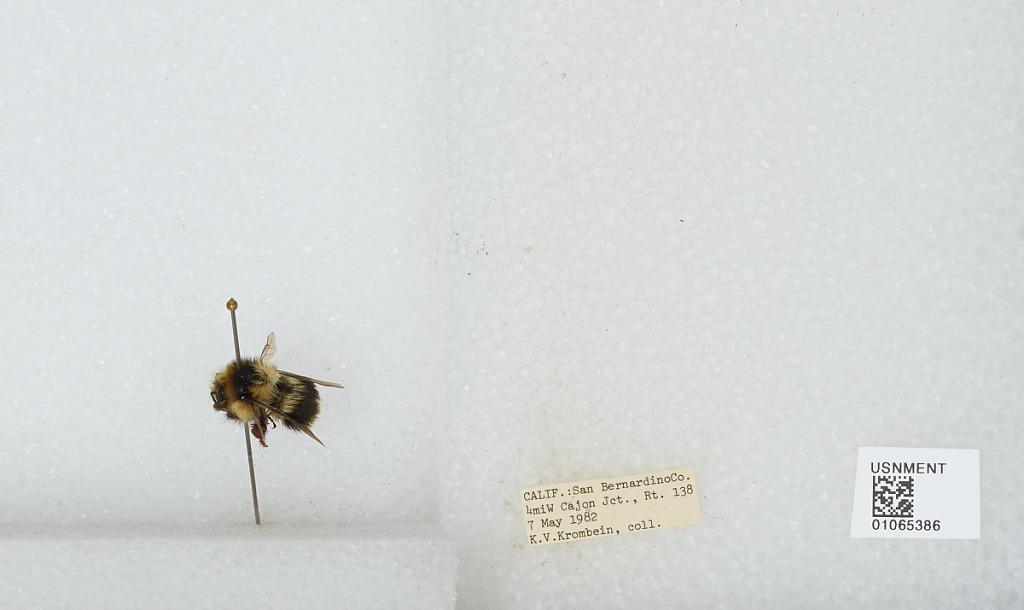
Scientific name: Bombus sp.
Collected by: K. Krombein
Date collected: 1982-5-7
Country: United States
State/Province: California
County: San Bernardino
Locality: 4 miles West Cajon Junction, Route 138
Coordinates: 34.345, -117.525